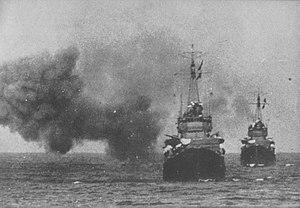
Le Shigure était un destroyer de classe Shiratsuyu en service dans la Marine impériale japonaise pendant la Seconde Guerre mondiale.
Le Samidare était un destroyer de classe Shiratsuyu en service dans la Marine impériale japonaise pendant la Seconde Guerre mondiale.